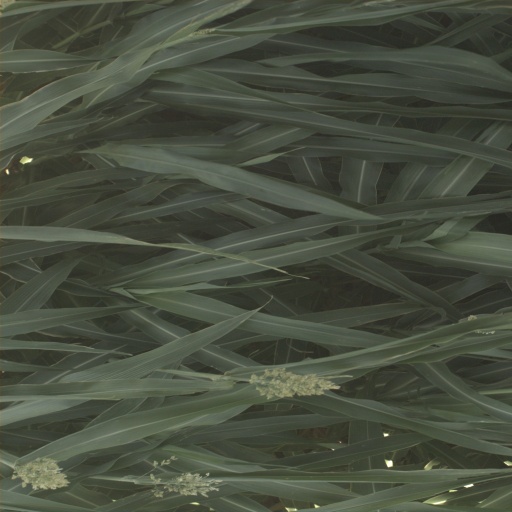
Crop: sorghum